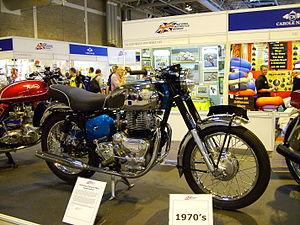
Royal Enfield est l’une des plus anciennes marques de motos. D'abord britannique, elle est aujourd'hui détenue par la compagnie indienne Eicher Motors, fabricant de bus, tracteurs et véhicules utilitaires.